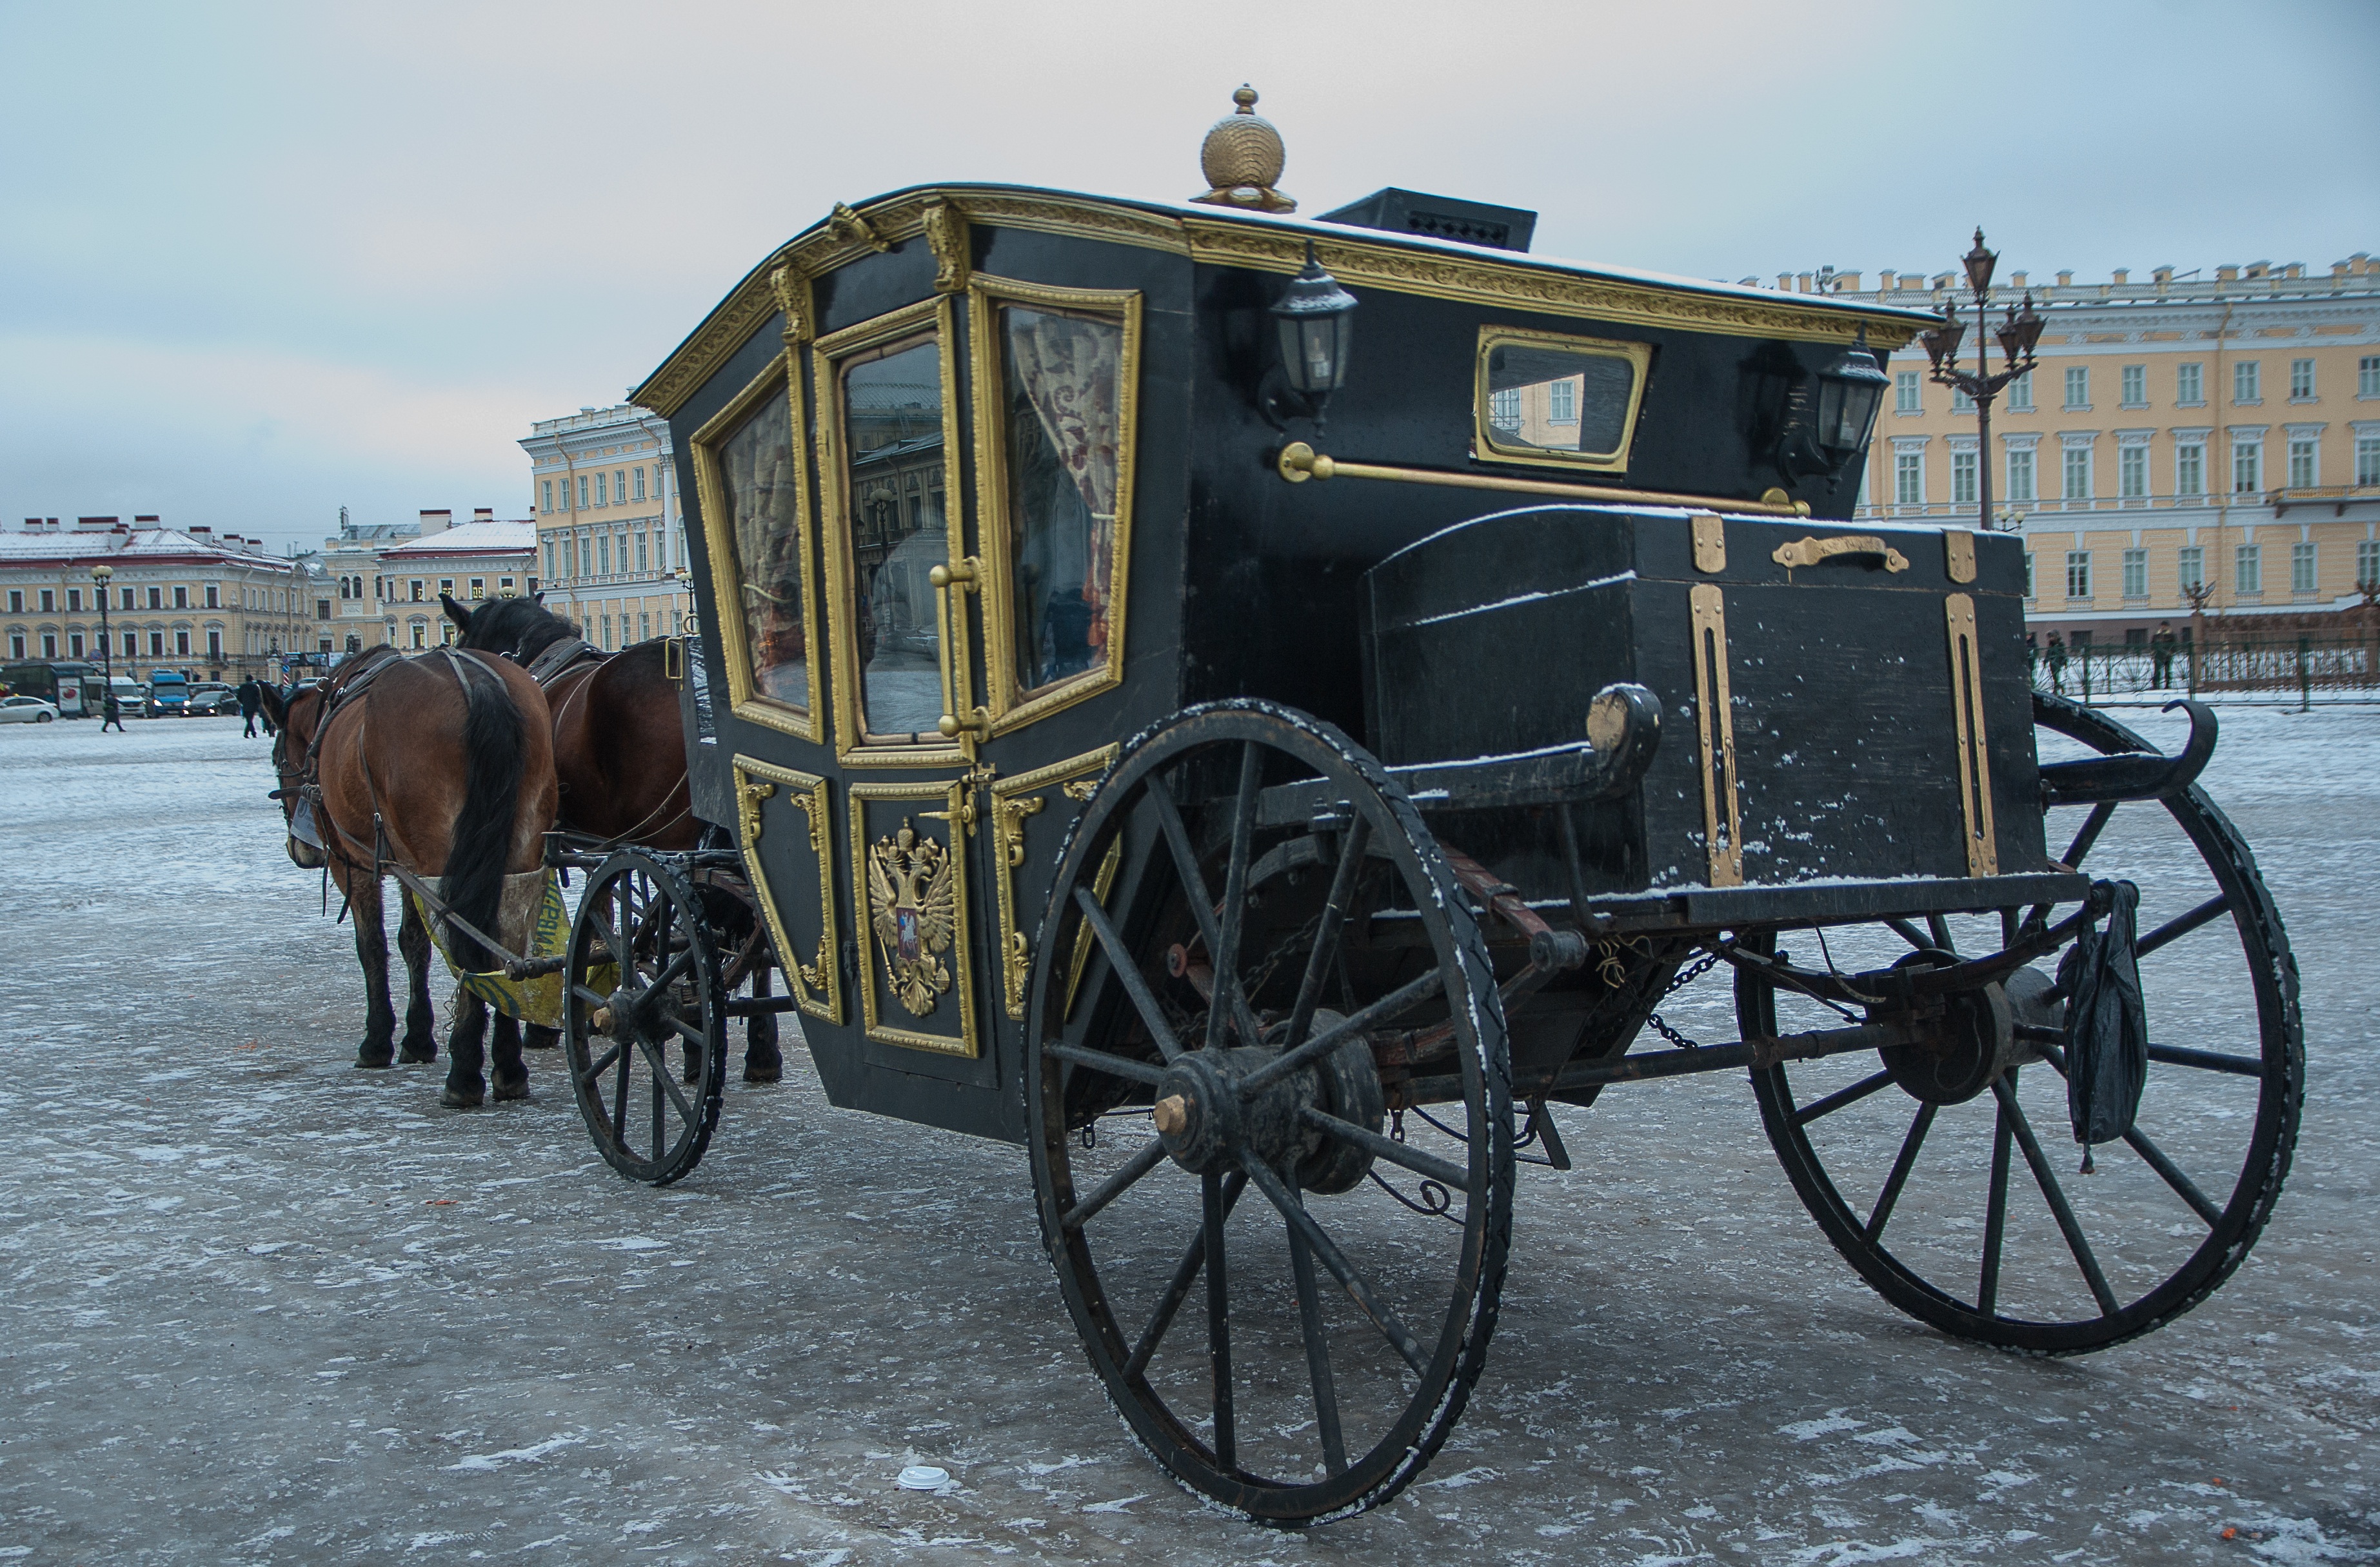
cart, transport, vehicle, carriage, russia, coach, hitch, saint petersburg, land vehicle, horse harness, horse and buggy, palace square